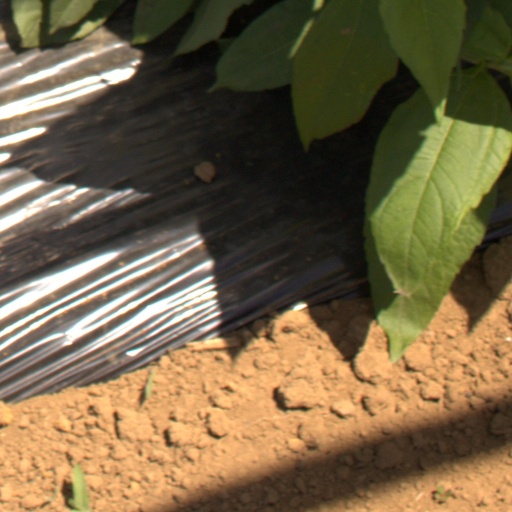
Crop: Jerusalem artichoke